Viking Ship Museum (Roskilde)

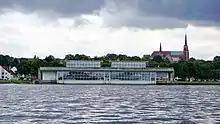
Waterside of the Viking Ship Museum as seen from Roskilde Fjord

Around the year 1070, five Viking ships were deliberately sunk at Skuldelev in Roskilde Fjord in order to block the most important fairway and to protect Roskilde from an enemy attack from the sea. These ships, later known as the Skuldelev ships, were excavated in 1962. They turned out to be five different types of ships ranging from cargo ships to ships of war.